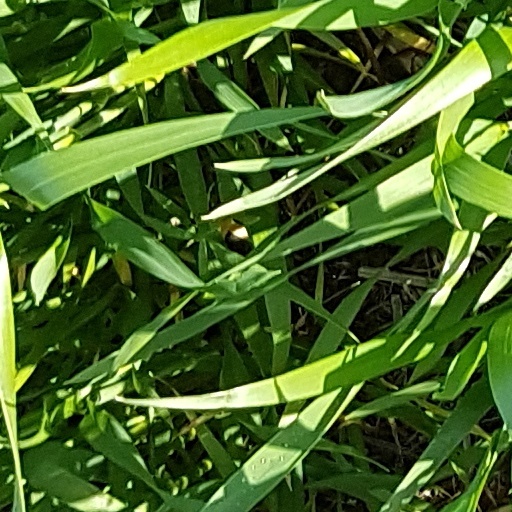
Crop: wheat